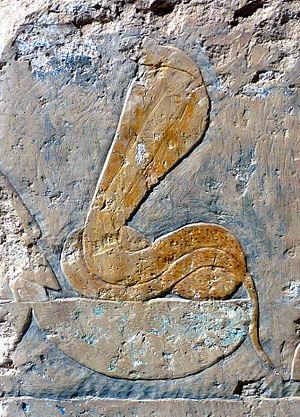
Bas-relief sur blocs d'Ouadjet sur la deuxième terrasse , temple d'Hatchepsout, Deir el-Bahari, nécropole thébaine, Égypte